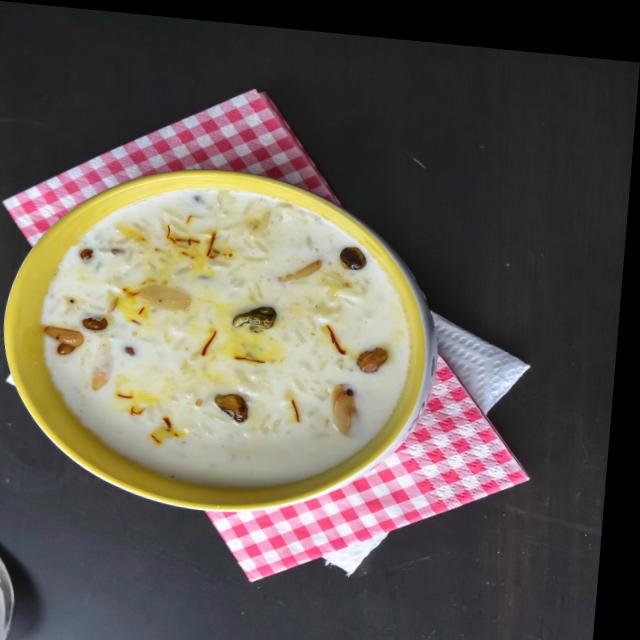
Dish: kheer